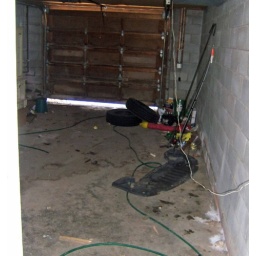
Garage door is in poor shape. You access home from garage through the basement